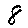
Label: 8